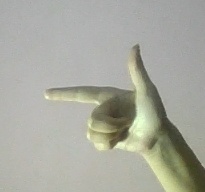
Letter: yaa